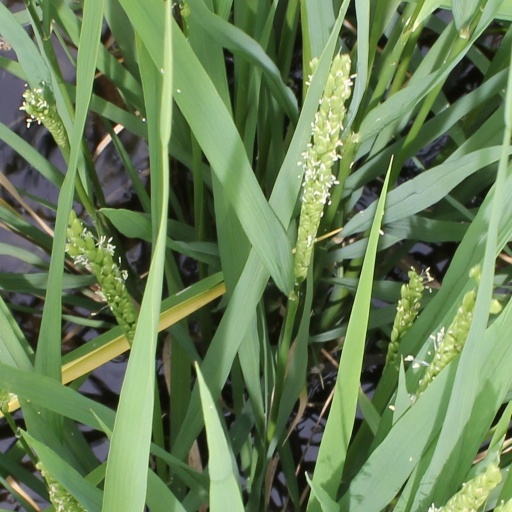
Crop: rice